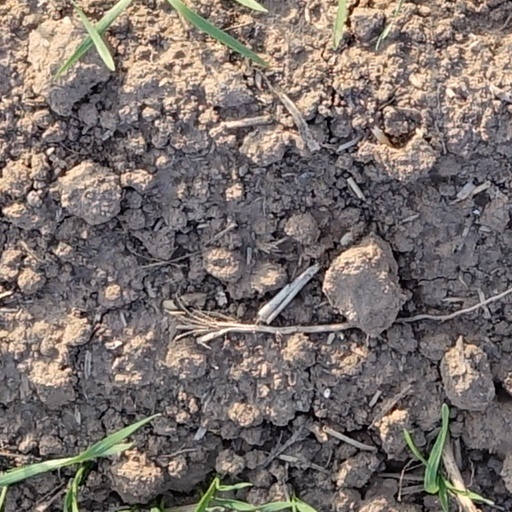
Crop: wheat